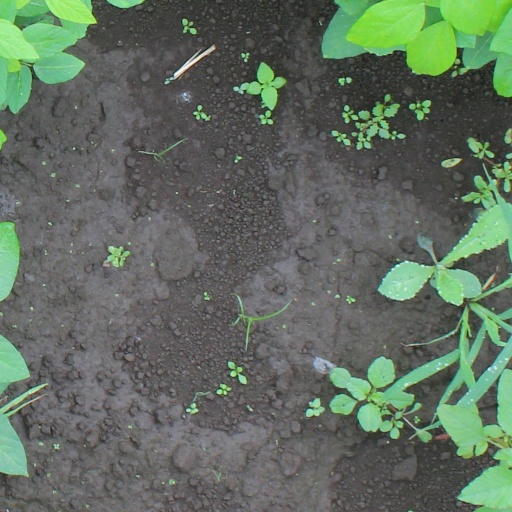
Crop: soybean